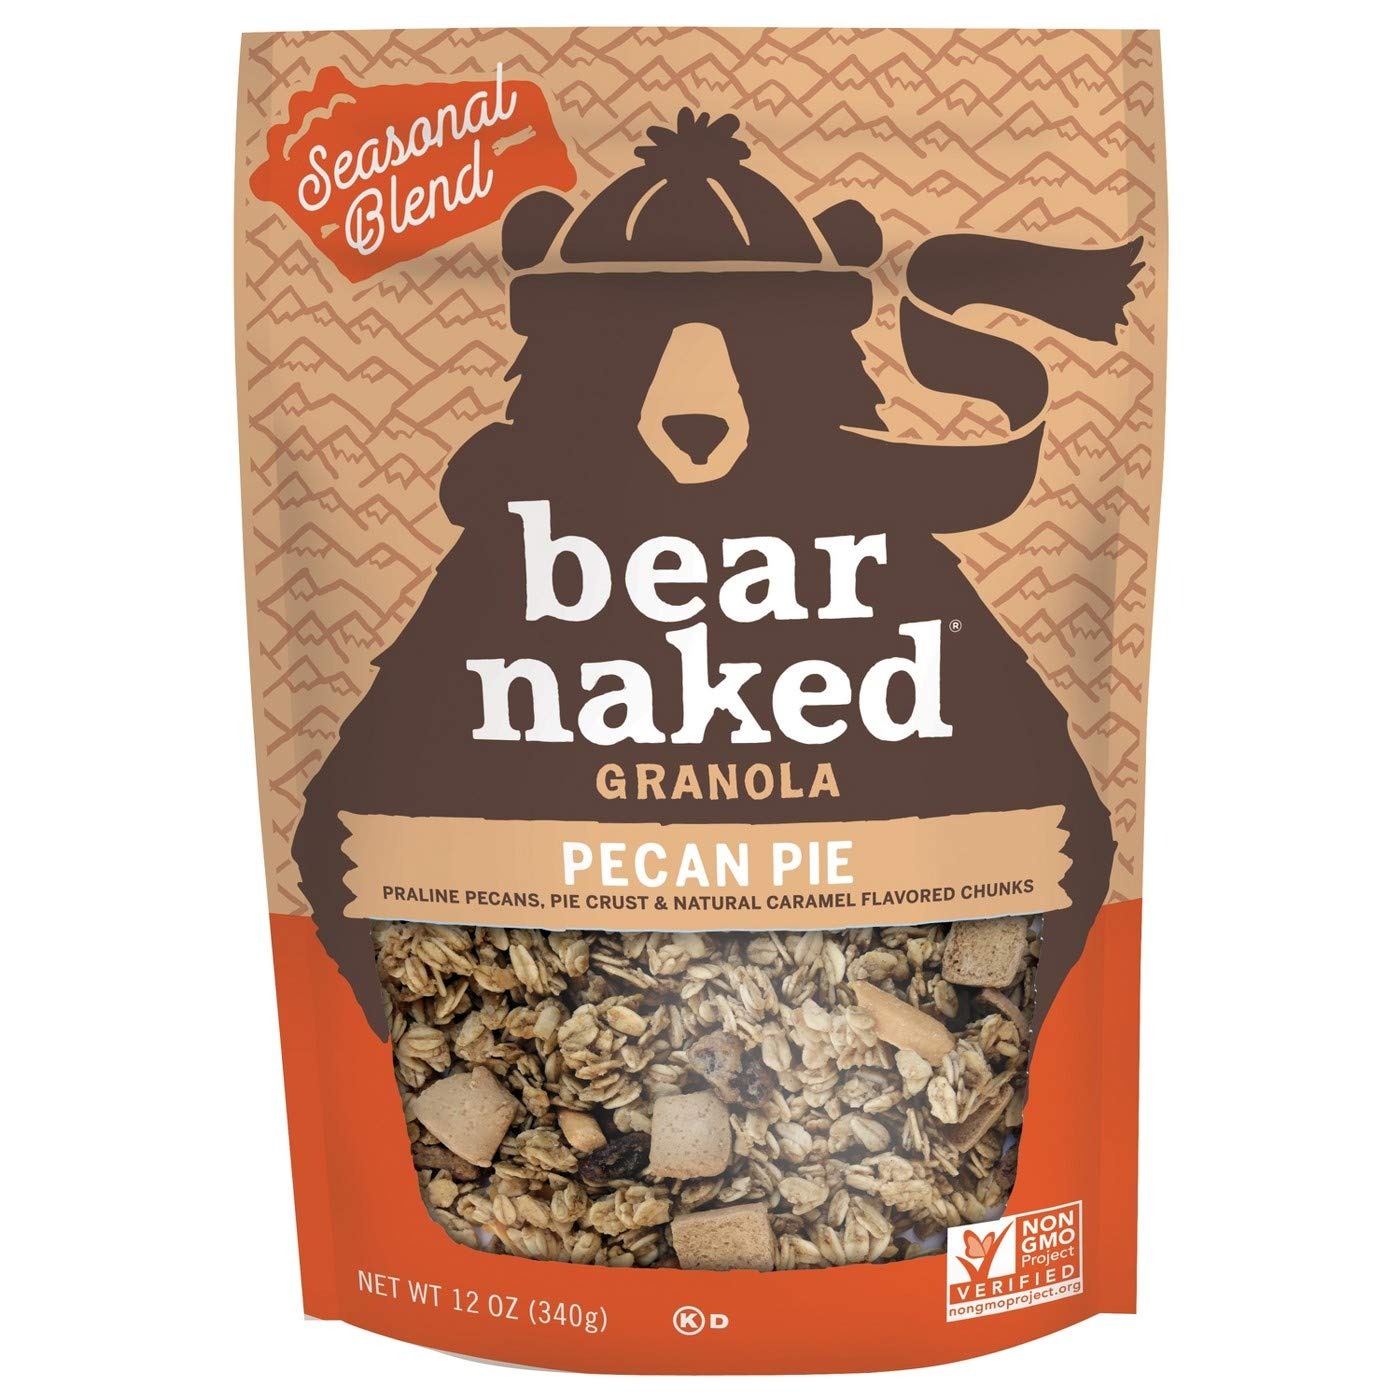
Item Name: Bear Naked Pecan Pie Granola - Non-GMO, Kosher, Whole Grains - 12 Oz (6 Count)
Bullet Point 1: 12 OZ POUCH of Bear Naked Pecan Pie Granola, a tasty way to start your day
Bullet Point 2: CLEAN INGREDIENTS: A delicious blend of praline pecans, pie crust, and natural caramel flavored chunks
Bullet Point 3: FUEL YOUR DAY: With 18 grams of whole grains per 30 gram serving
Bullet Point 4: GOOD & WHOLESOME: No artificial flavors, preservatives, or colors - Non-GMO Project Verified and Kosher OK-D
Bullet Point 5: CONVENIENT: Take-anywhere resealable pouch makes for the perfect portable healthy snack - bowl it, palm it, bag it
Value: 12.0
Unit: Ounce

Price: 6.99